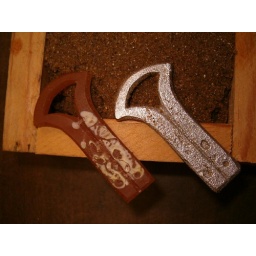
brown plastic casting used to make impression in sand. coarse sand gave old pitted texture to casting. pewter casting